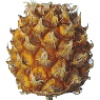
Label: Pineapple Mini 1